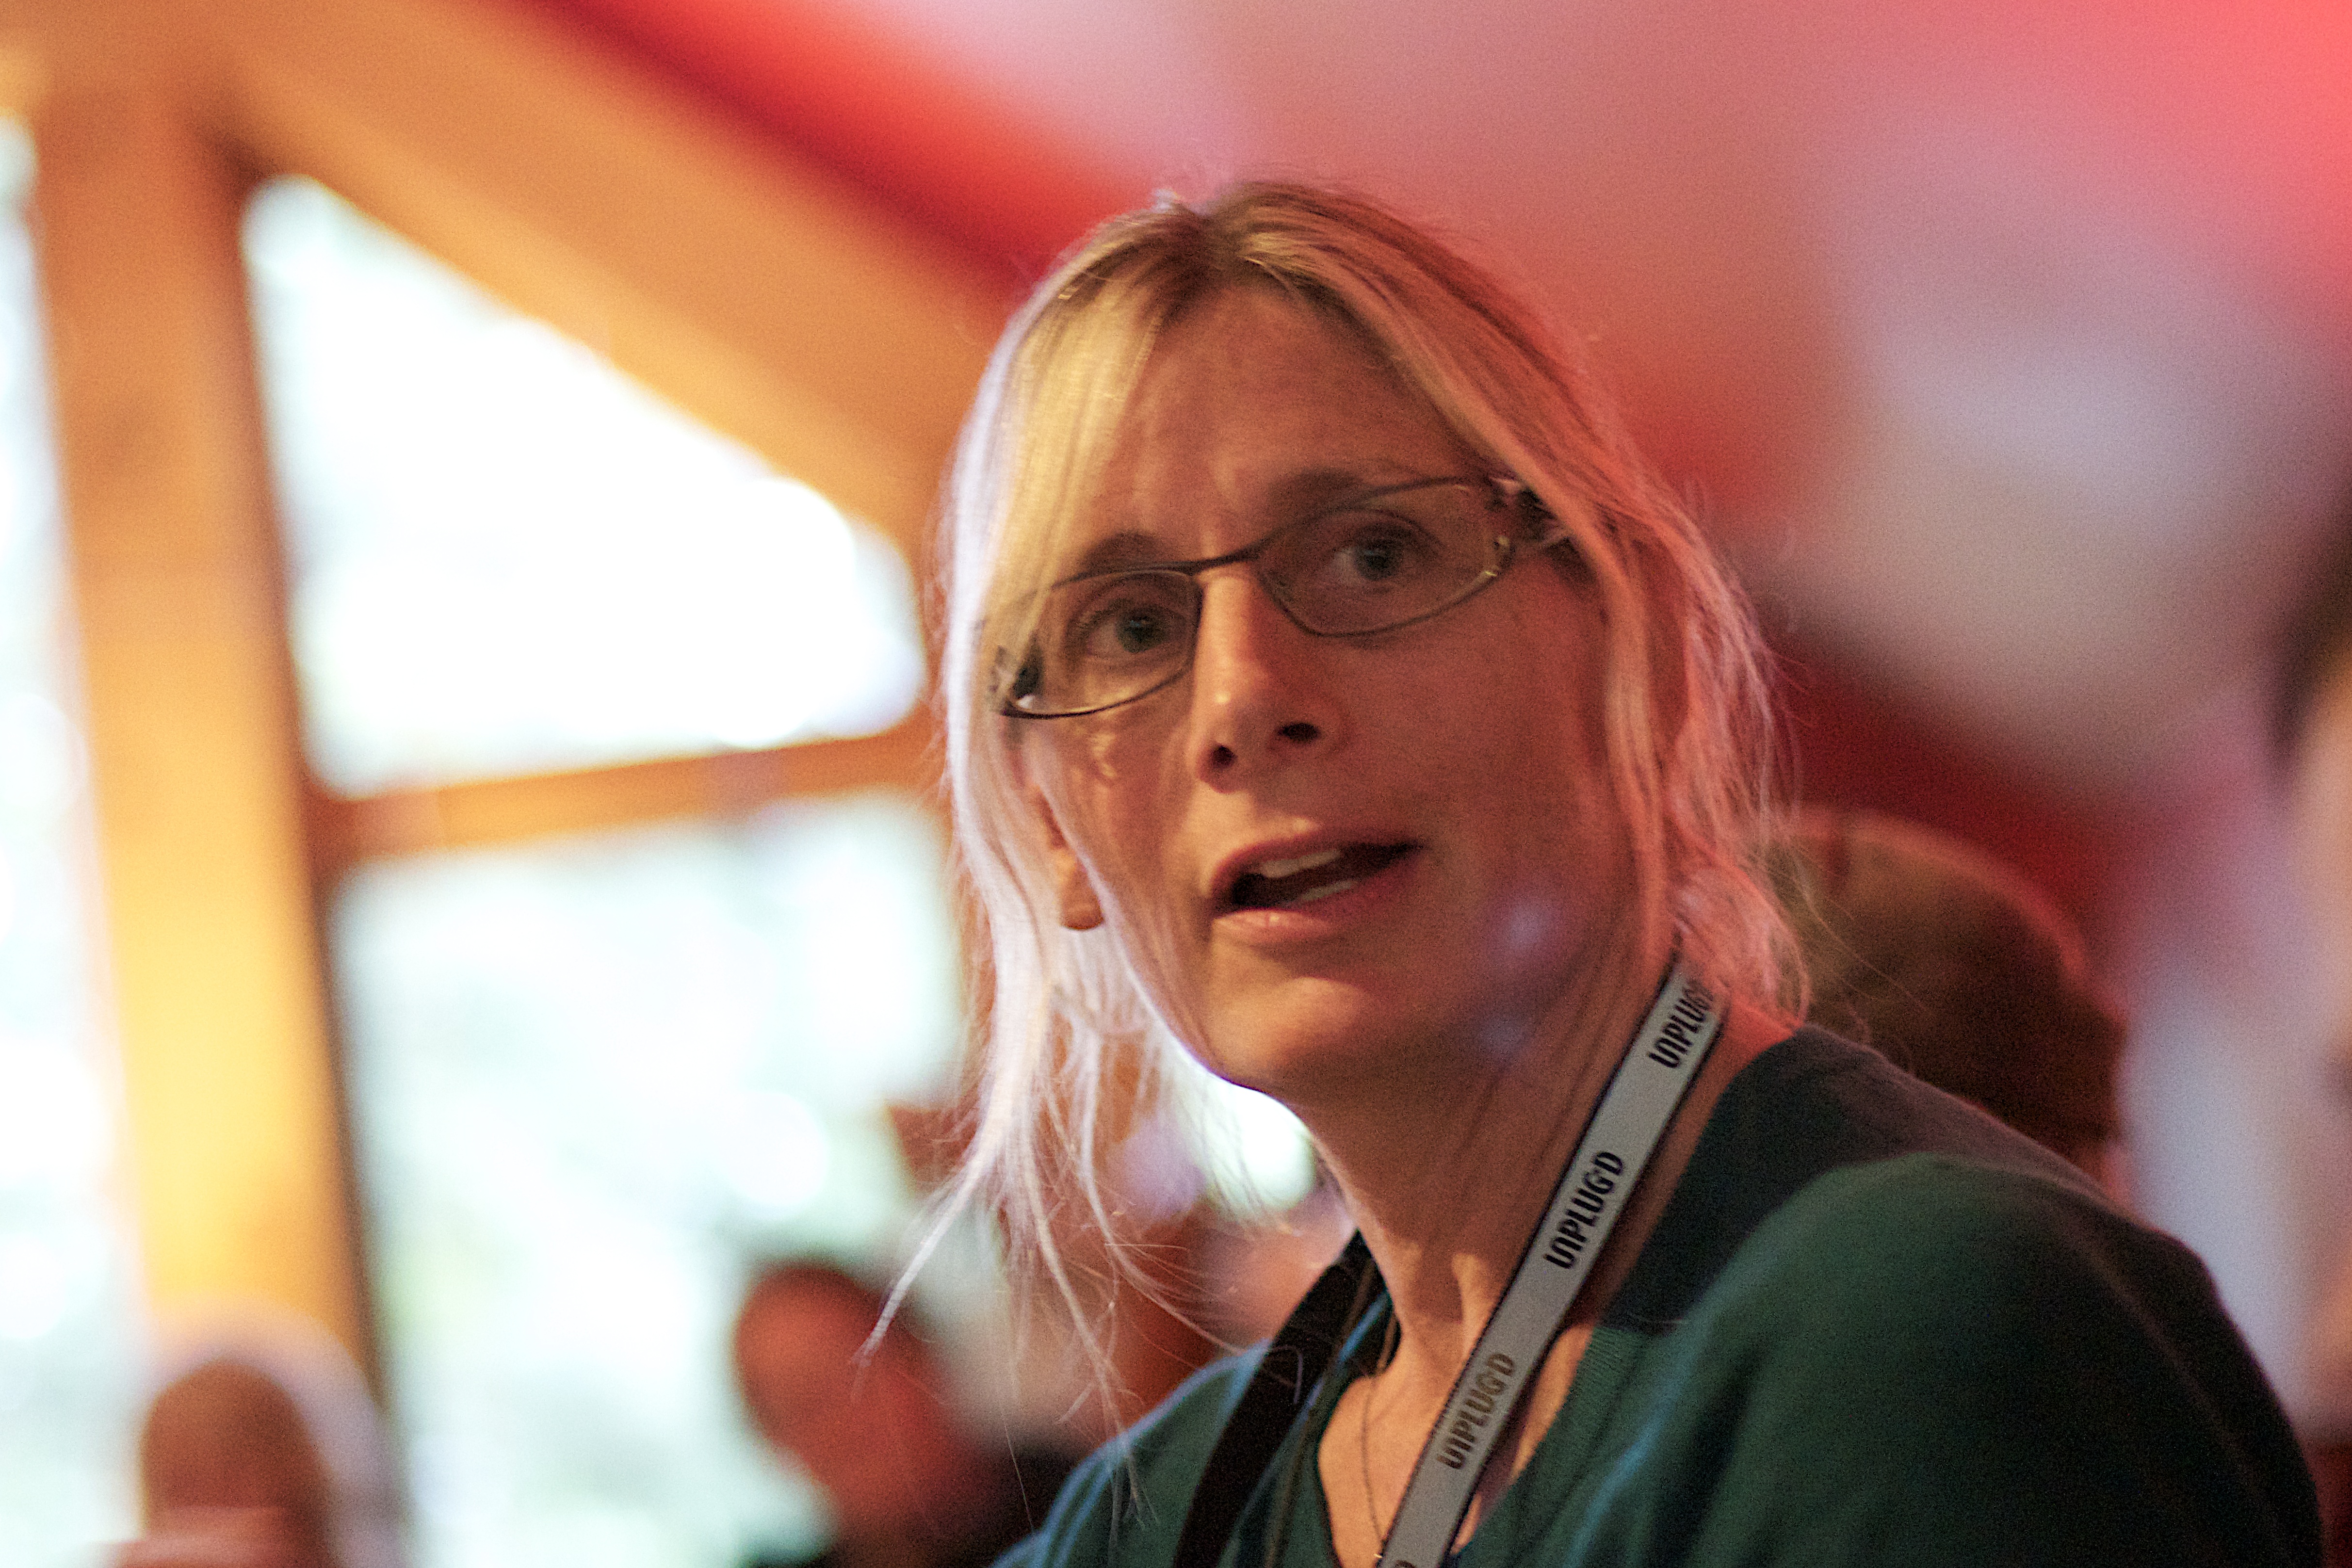
person, woman, red, color, lady, facial expression, smile, glasses, singing, beauty, unplugd12